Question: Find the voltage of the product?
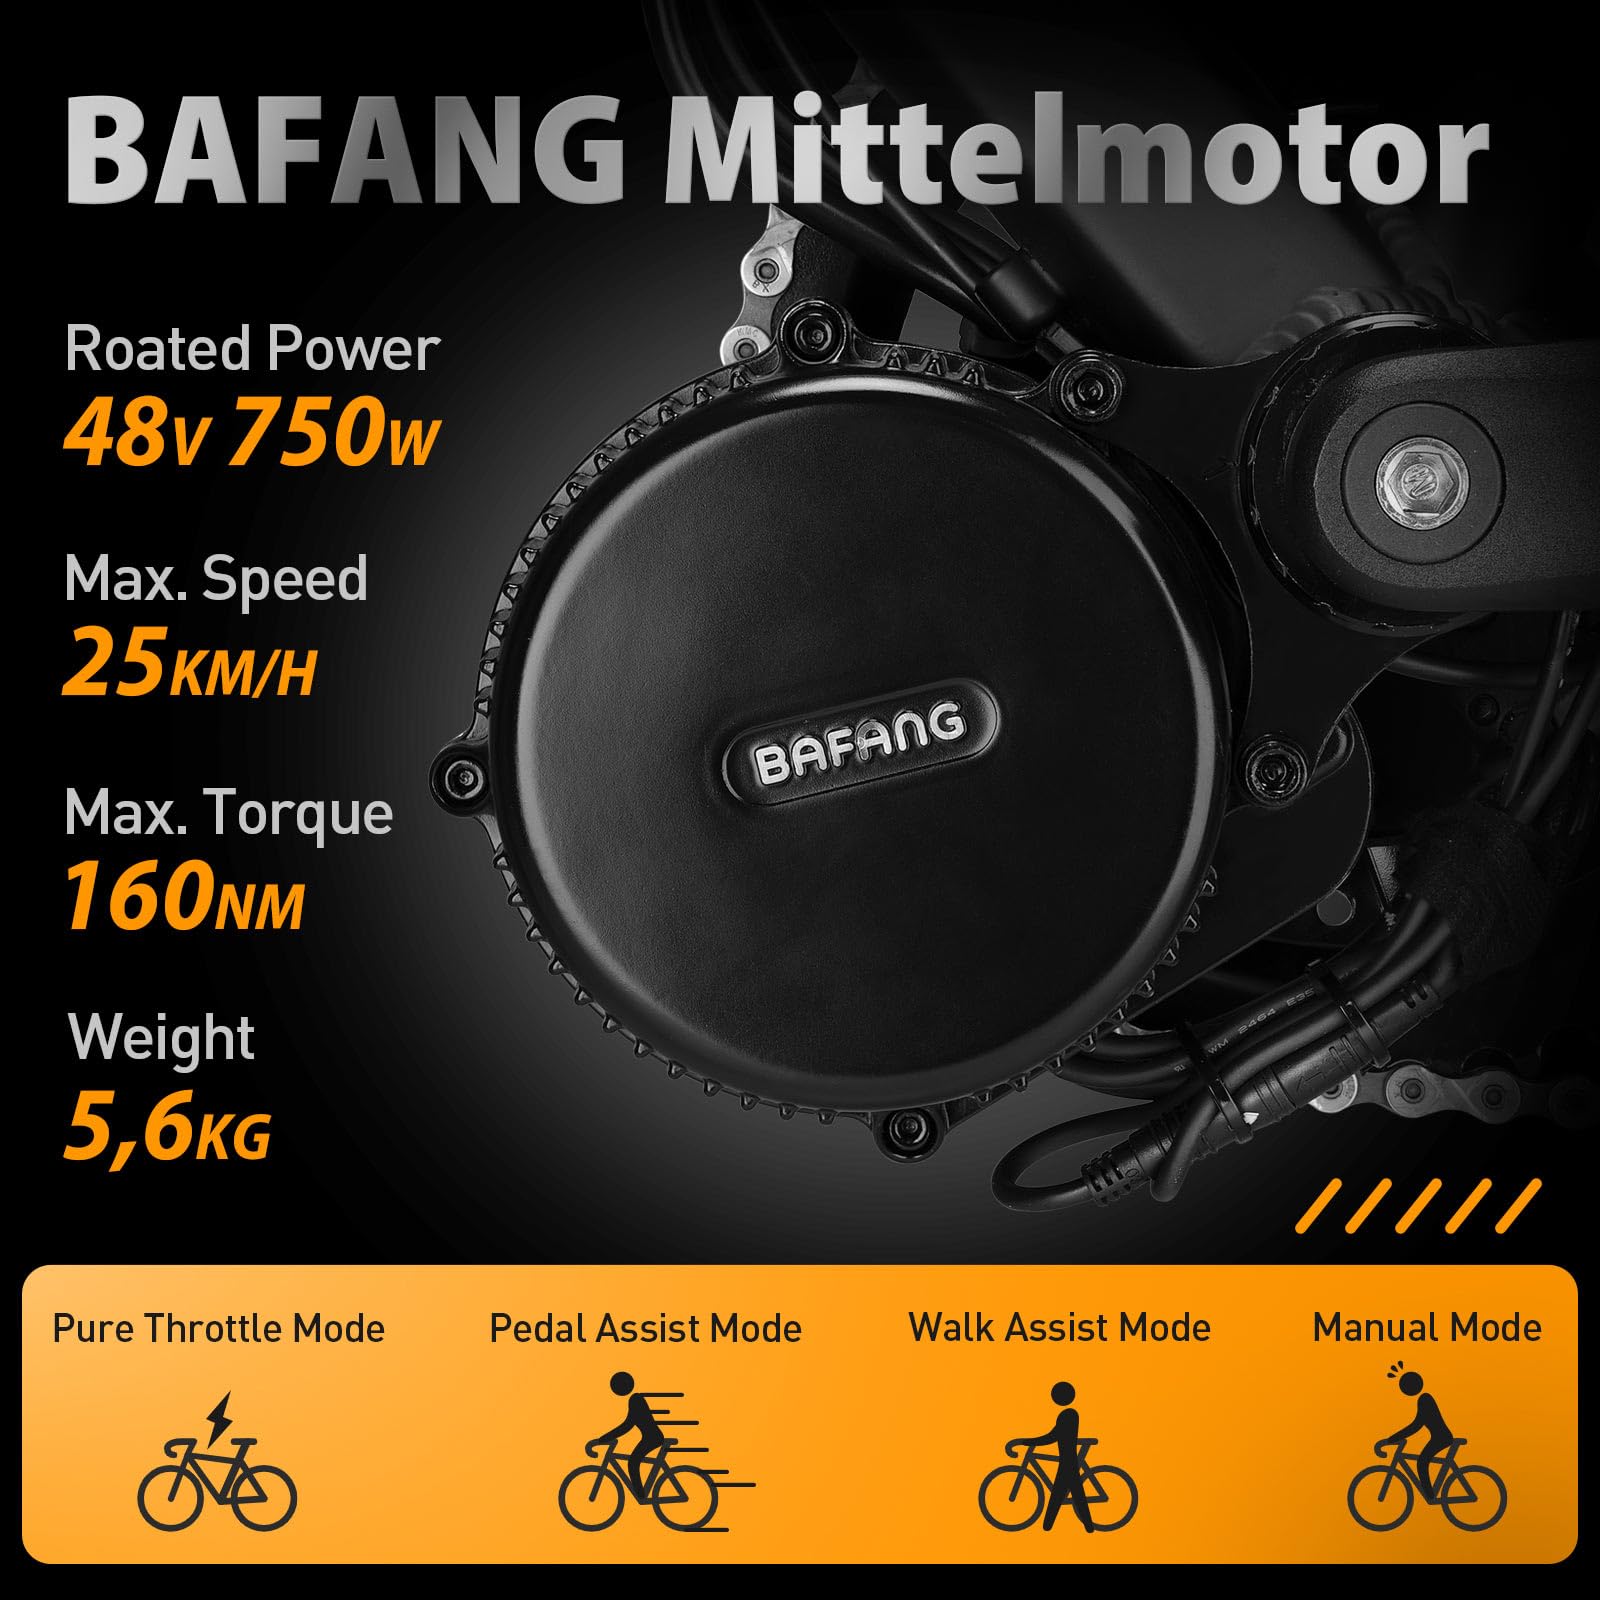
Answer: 48.0 volt